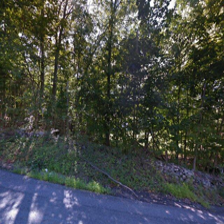
Label: streetView